Aurelio Arteta

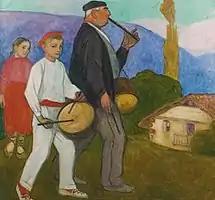
The Piper (1913)

Thanks to a grant from the , he was able to continue his studies abroad; first in Paris (1902), where he was influenced by Puvis de Chavannes, Gauguin and Toulouse-Lautrec; then Italy (1906), where he discovered Giotto and Raphael. That same year, he returned to Bilbao, opened a studio, and held his first exhibition. In 1911, he became one of the founders of the .